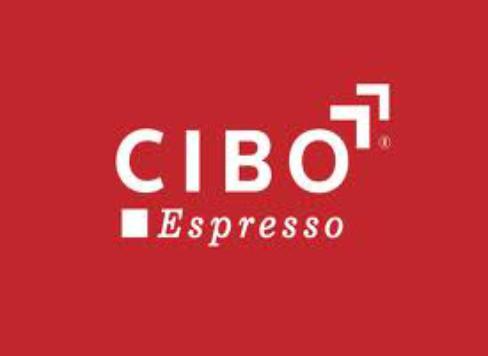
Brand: Cibo Espresso
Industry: Food